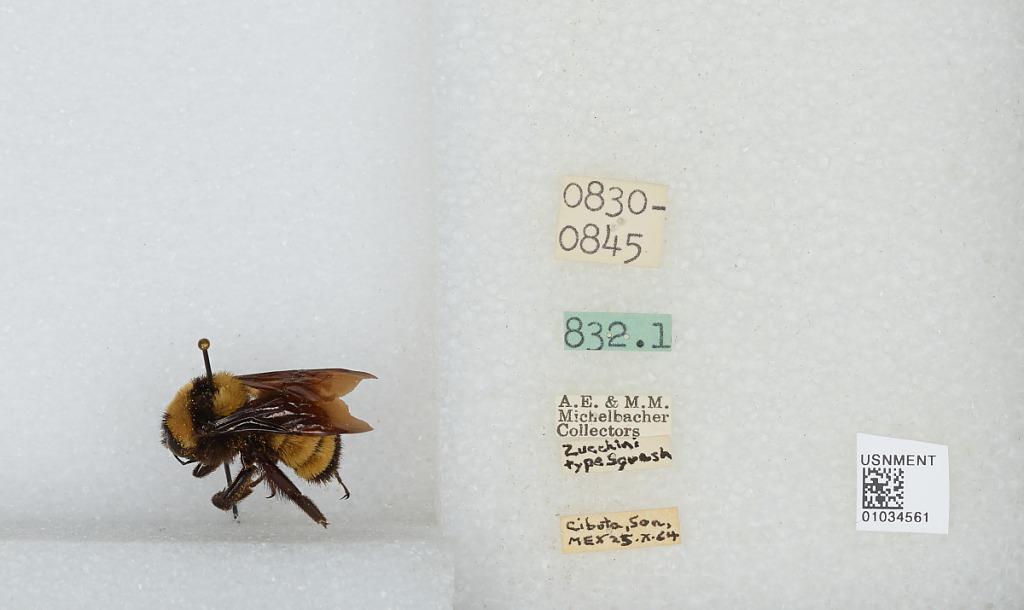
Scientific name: Bombus (Fervidobombus) sonorus Say
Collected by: A. Michelbacher & M. Michelbacher
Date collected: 1964-10-25
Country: Mexico
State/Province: Sonora
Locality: Cibuta